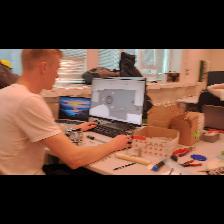
Label: Human